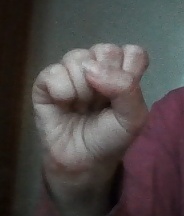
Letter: saad